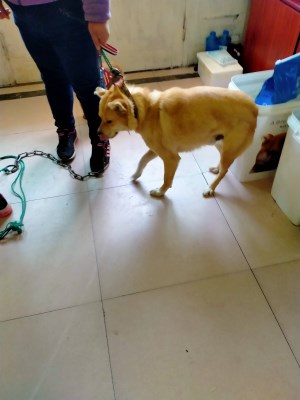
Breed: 3336-n000121-chinese_rural_dog